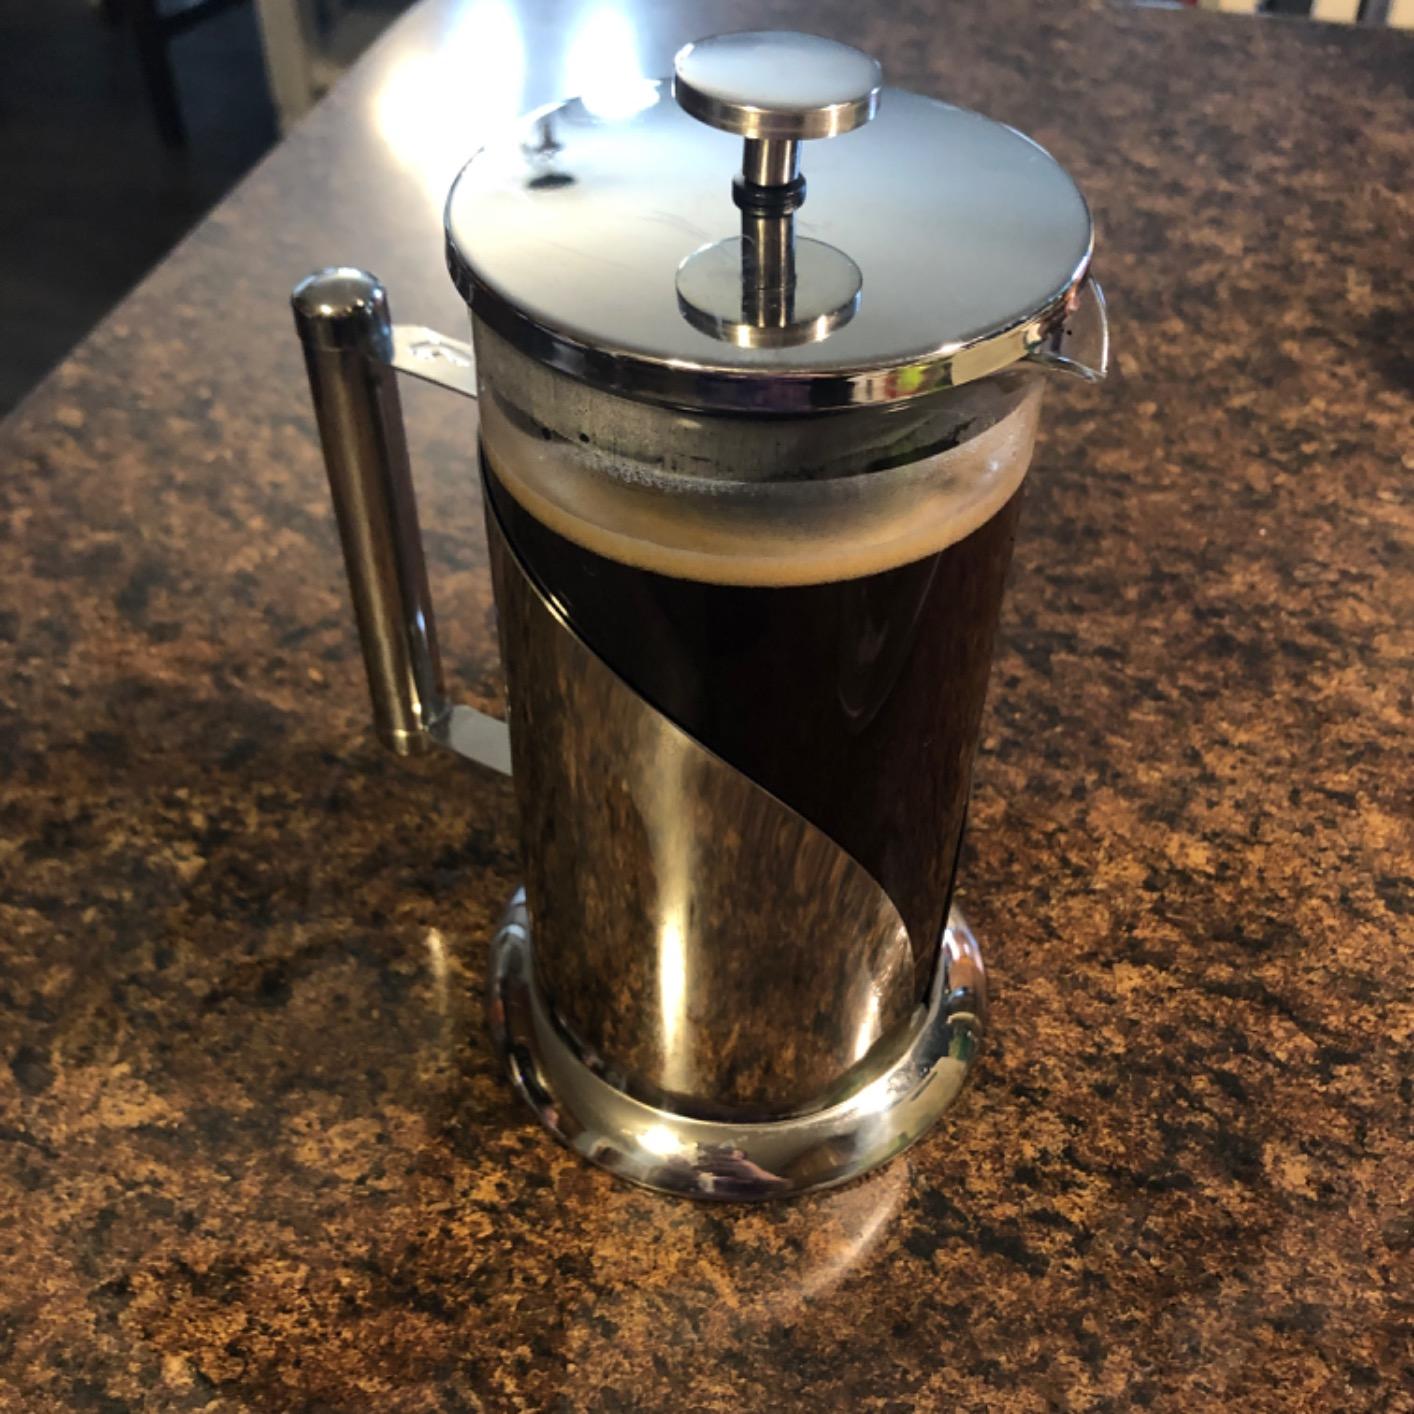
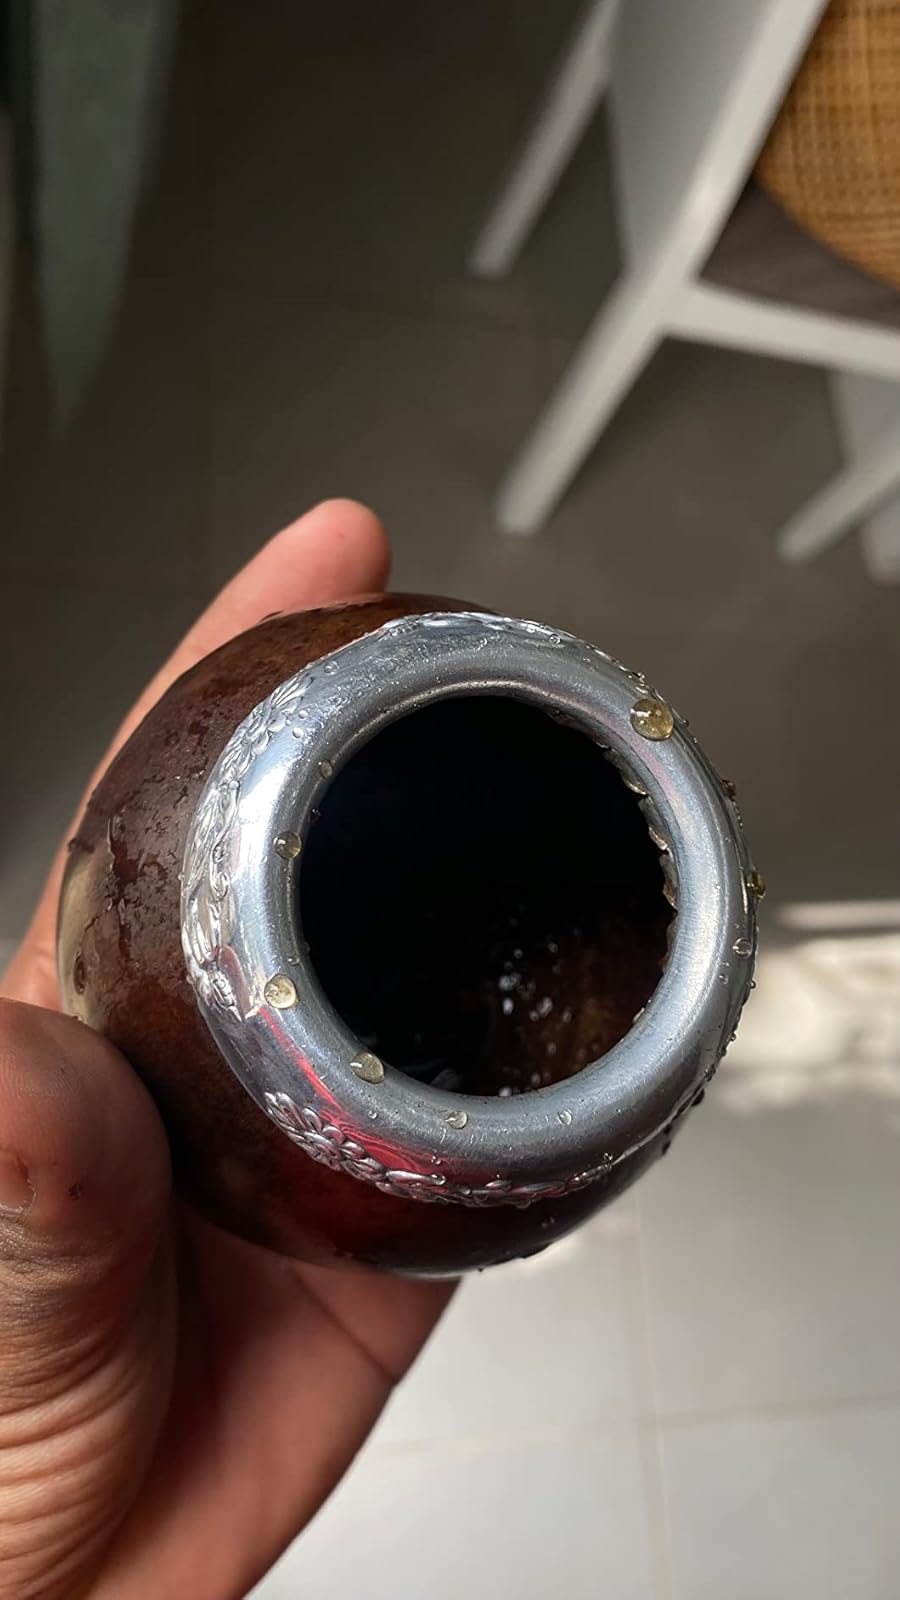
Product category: items_tea
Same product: no